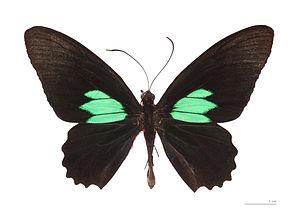
Parides sesostris est une espèce d'insectes lépidoptères de la famille des Papilionidae, de la sous-famille des Papilioninae, tribu des Troidini, sous-tribu des Troidina et du genre Parides.